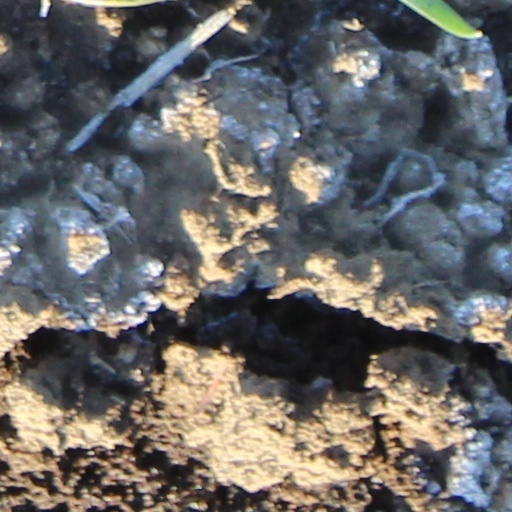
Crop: wheat